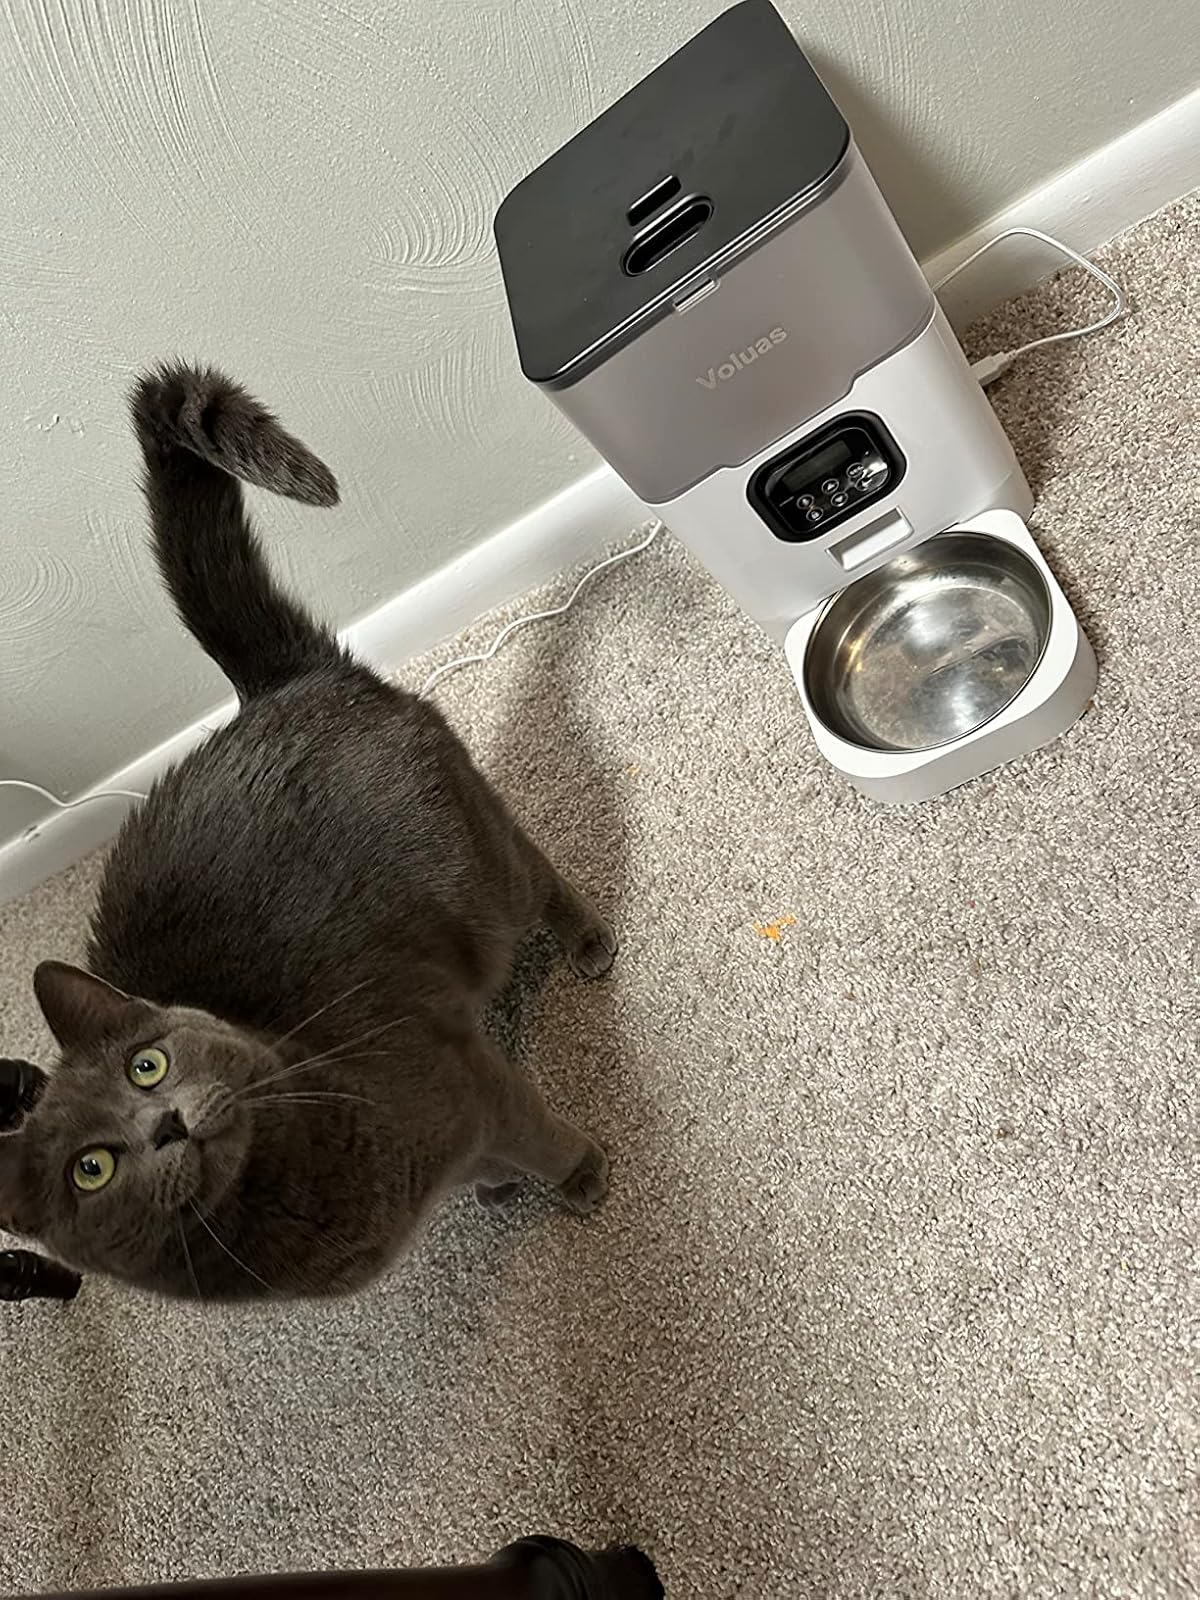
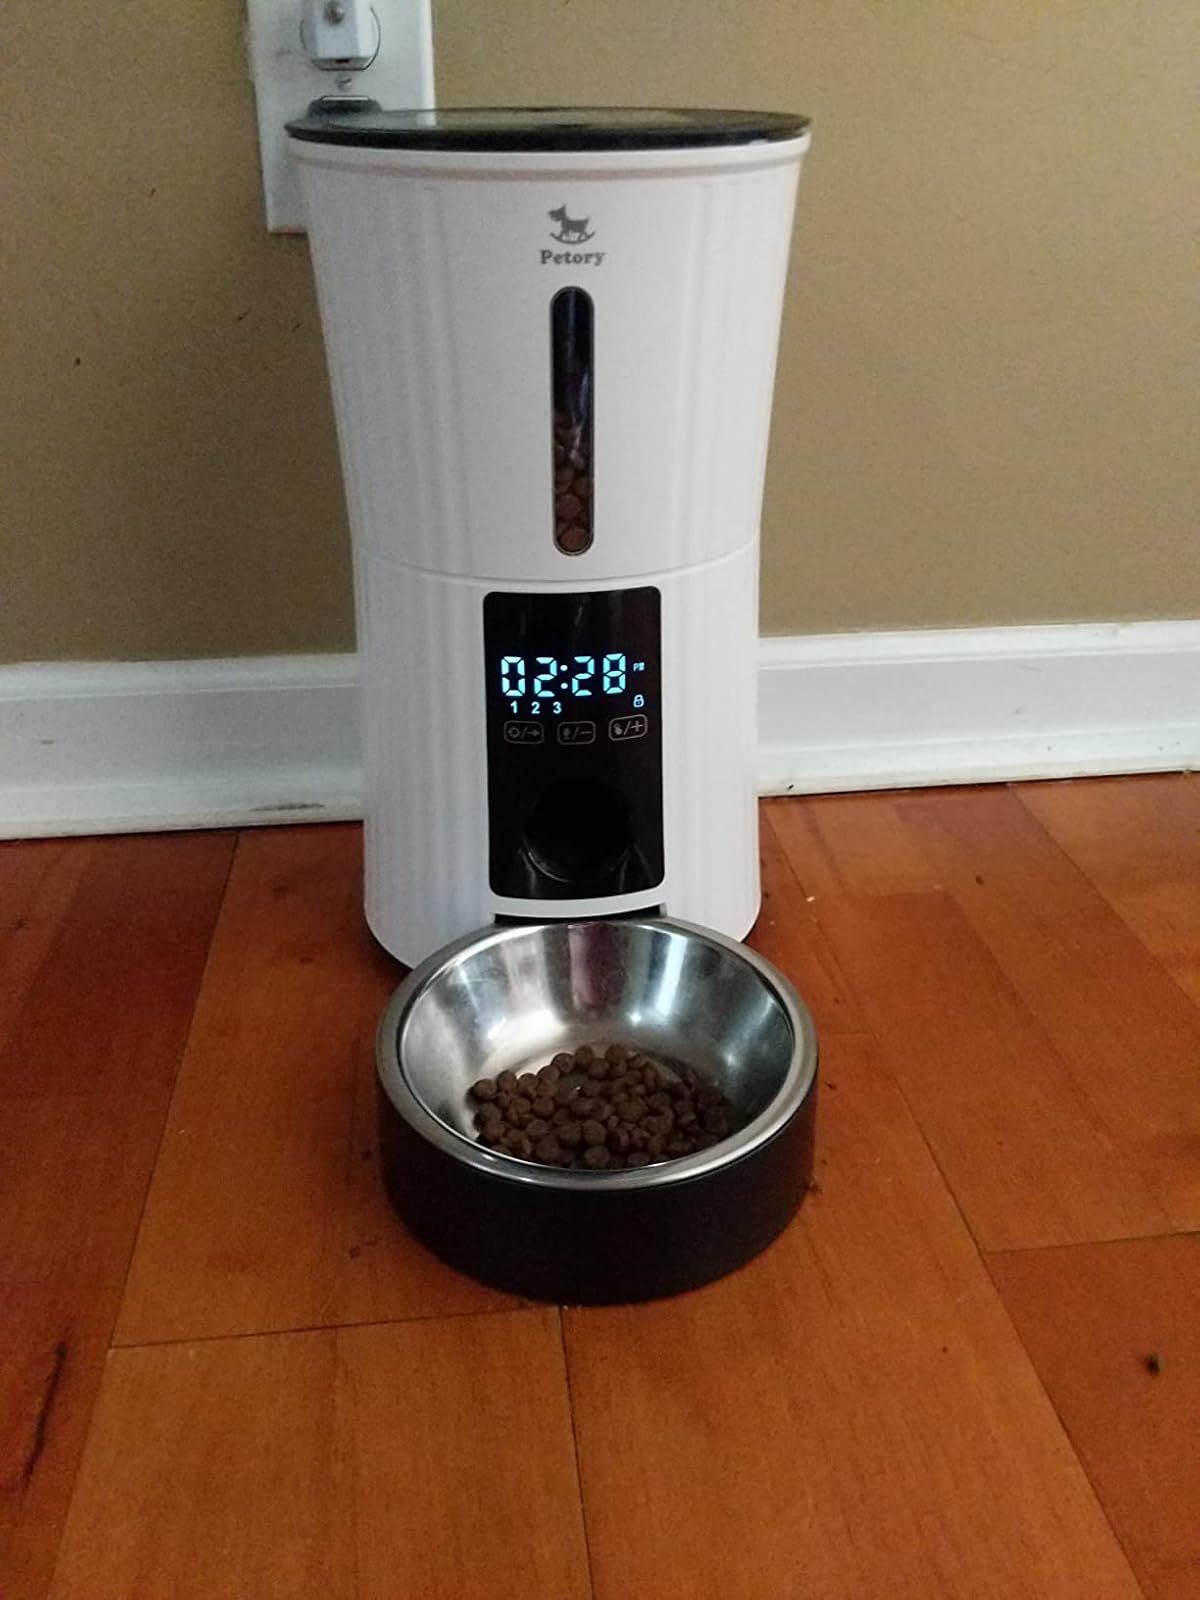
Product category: items_feeder
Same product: no